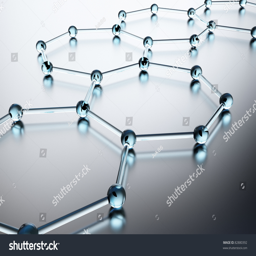
glass molecular structure on a plane